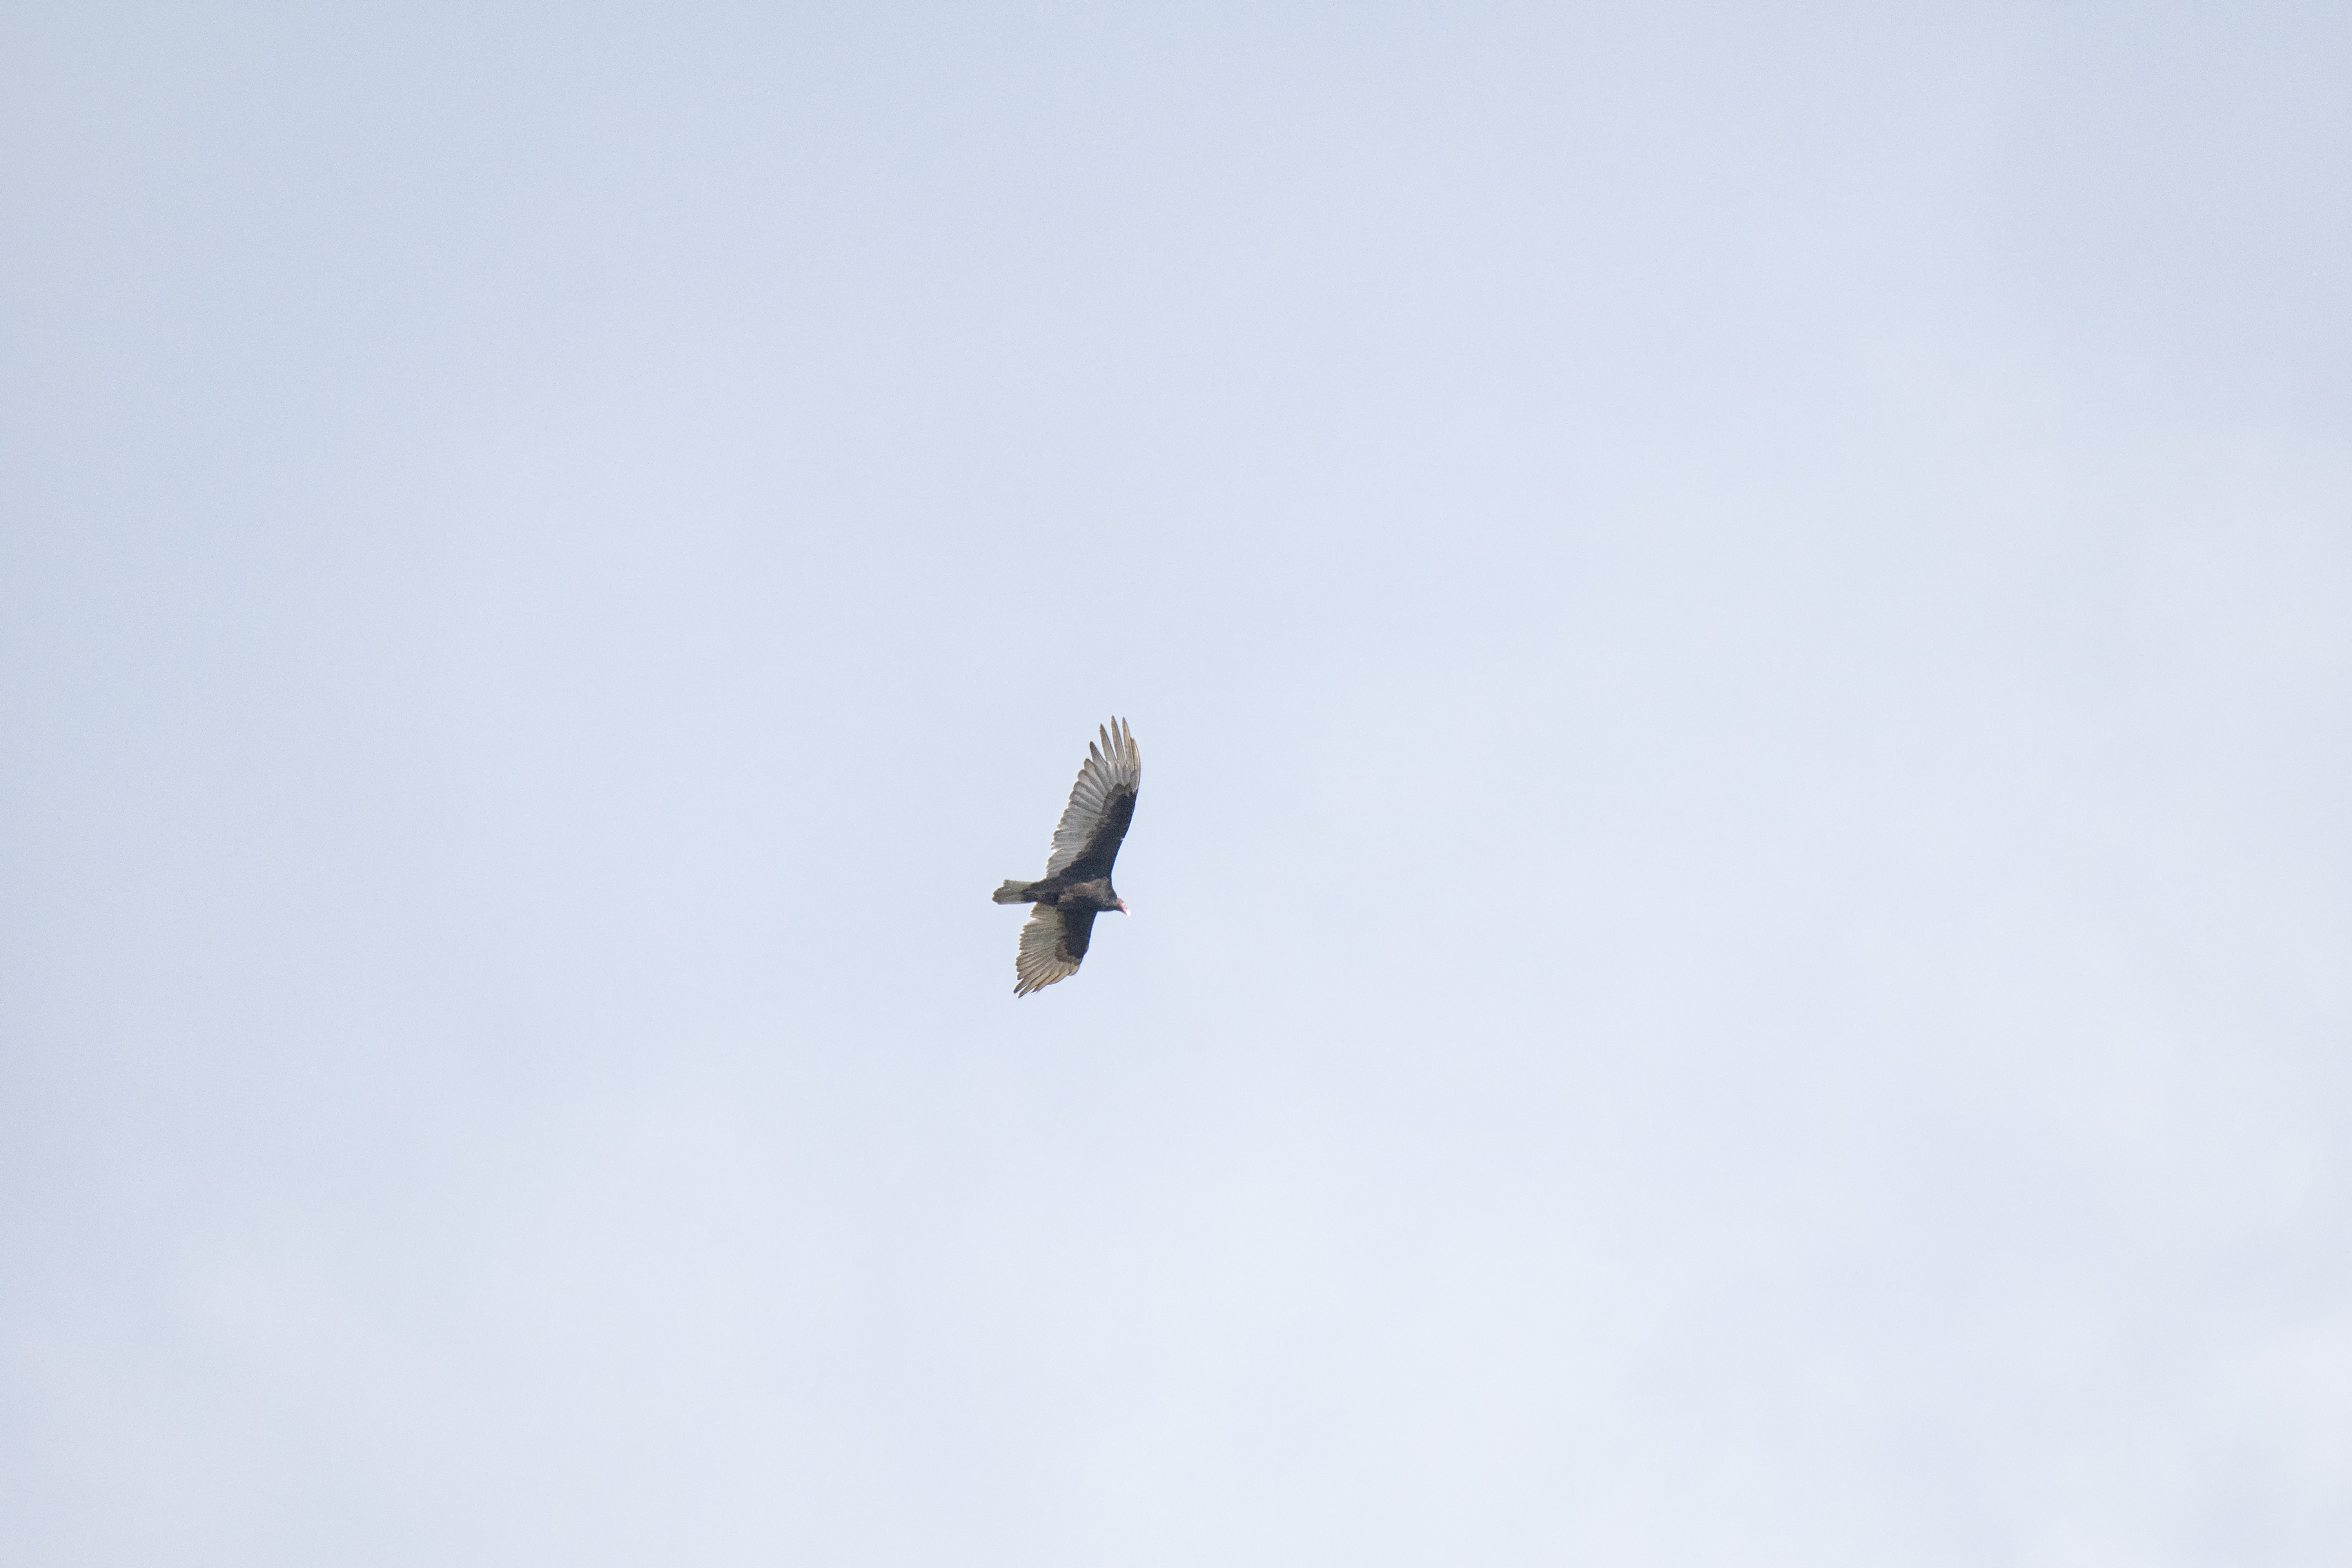
bird, wing, vehicle, flight, canada, turkey, a, rouge, quebec, vulture, sherbrooke, oiseau, urubu, t te, air show, atmosphere of earth